1946–47 Illinois Fighting Illini men's basketball team

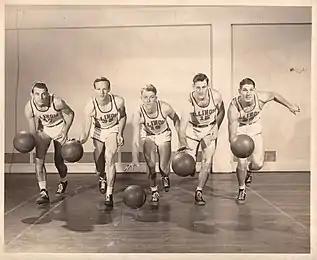
1946-47 Illinois Starting Five.

!colspan=9 style="background:#DF4E38; color:#FFFFFF;"|Big Ten regular season